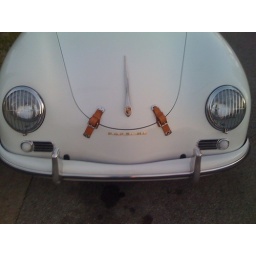
This gorgeous Porsche 356 was spotted parked in front of my office on Villa Place in the Edgehill Village development.